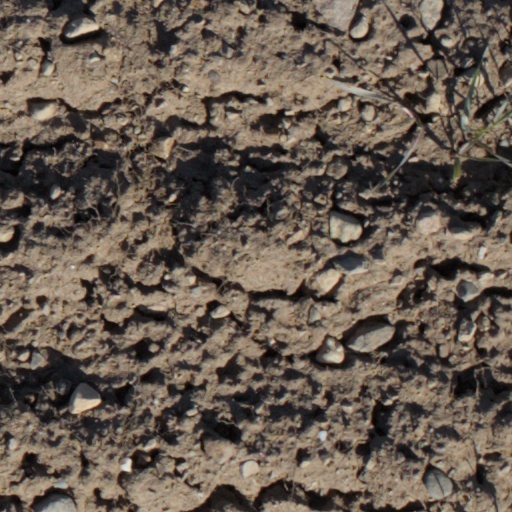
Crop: wheat